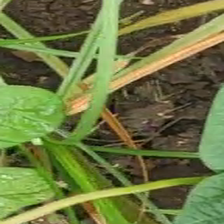
Weed species: Lavhala_(Cyperus_Rotundus)